Terenure College

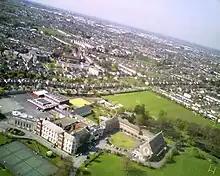
Terenure College in foreground with Templeogue and Kimmage in background

Prior to the arrival of the Carmelites, Terenure House and estate encompassing 35 acres had been purchased by the banker and politician Sir Robert Shaw, 1st Baronet in 1785 from the estate of the family of Joseph Deane. Two years later work was completed to change the house to its current Georgian twin bay fronted form.